Phenolic content in wine

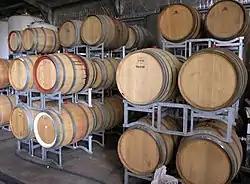
Phenolic compounds like tannins and vanillin can be extracted from aging in oak wine barrels

Oak barrel will add compounds such as vanillin and hydrolysable tannins (ellagitannins). The hydrolyzable tannins present in oak are derived from lignin structures in the wood. They help protect the wine from oxidation and reduction.